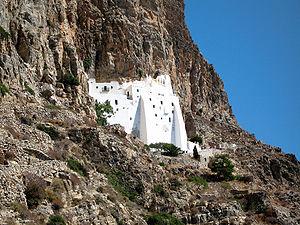
Monastère de la Panaghia Chozoviotissa, Île d'Amorgos, Grèce
Amorgos est une île grecque, la plus orientale des Cyclades. Elle dispose de deux ports sur sa côte ouest : Katapola au centre et Órmos Aighiális au nord.
La Métropole de Théra, Amorgos et des îles est un évêché de l'Église orthodoxe de Grèce. Son siège est à Chora de Théra, la capitale de l'île de Théra ou Santorin. Elle étend son ressort sur neuf îles habitées situées au sud et au sud-est de l'archipel des Cyclades et sur les îlots inhabités avoisinants. Elle compte 33 paroisses.